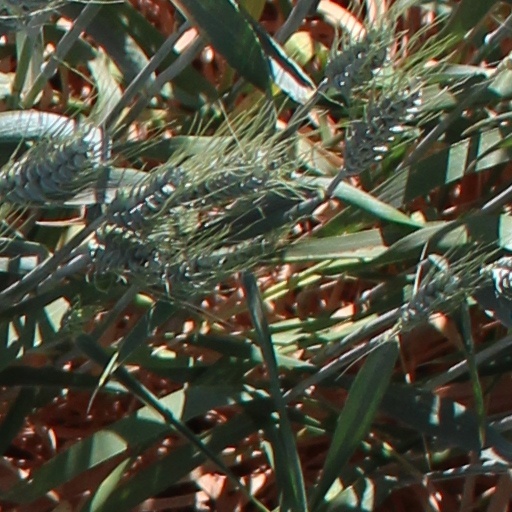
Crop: wheat